Fortress of Louisbourg

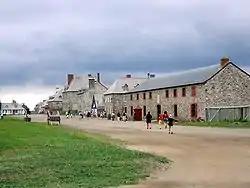
The Government of Canada rebuilt one-fifth of the town, and its fortifications; the multi-year work commenced in 1963.

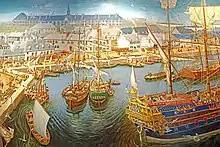
Depiction of the Port of Louisbourg prior to the fortress's dismantling by the British. At the time, the settlement was the third busiest port in North America.

The site of the fortress was designated a National Historic Site in 1920. In 1961, the government of Canada decided to undertake a historical reconstruction of one-fifth of the town and fortifications with the aim being to recreate Louisbourg as it would have been at its height in 1744. The $26 million project required an interdisciplinary effort by archeologists, historians, engineers, and architects. Some craftsmen came from other countries but most of the reconstruction work was completed by locals, including unemployed coal miners from the industrial Cape Breton area. Over the years, they constructed some 60 buildings and two bastions. Many of the workers learned 18th century French masonry techniques and other skills to create an accurate replica.